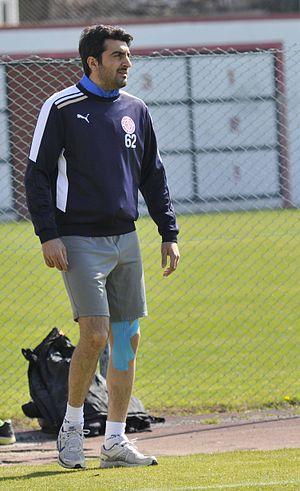
Sinan Kaloğlu est un footballeur turc, né le 10 juin 1981 à Ovacık en Turquie. Il évolue actuellement en Turquie au Mersin İdman Yurdu comme attaquant.